What's Eating Gilbert Grape

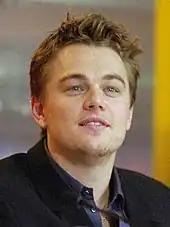
Leonardo DiCaprio's performance received widespread critical acclaim, garnering the then-19-year-old a nomination for the Academy Award for Best Supporting Actor, making him the seventh-youngest Best Supporting Actor nominee.

The film had a limited release December 17, 1993, and wide release March 4, 1994. The wide release garnered $2,104,938 in its first weekend. It was considered a box-office bomb, with the total domestic gross for the film of $10,032,765, although it achieved greater success on home video.